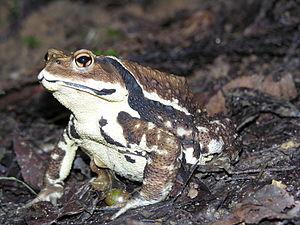
Bufo japonicus est une espèce d'amphibiens de la famille des Bufonidae.